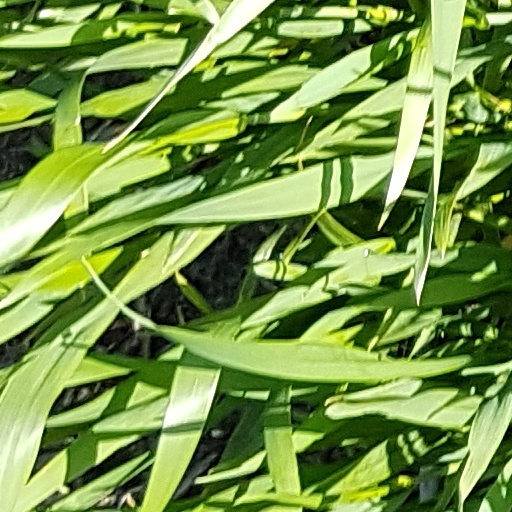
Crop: wheat